Cian Shields

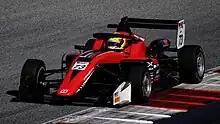
Shields at the Red Bull Ring during the 2023 Euroformula Open

In 2022, Shields began his single-seater career by joining Hitech Grand Prix in the GB3 Championship. He would take his first victory in the reversed-grid race at Silverstone, holding off Nick Gilkes in the closing laps. Until the end of the season, which he ultimately finished in thirteenth, he would take two further podium finishes.